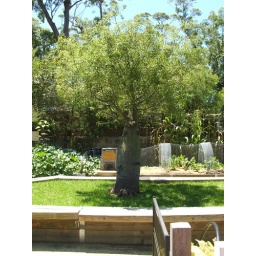
this is a small bottle tree in the backyard exzibit at the zoo its about 5foot tall